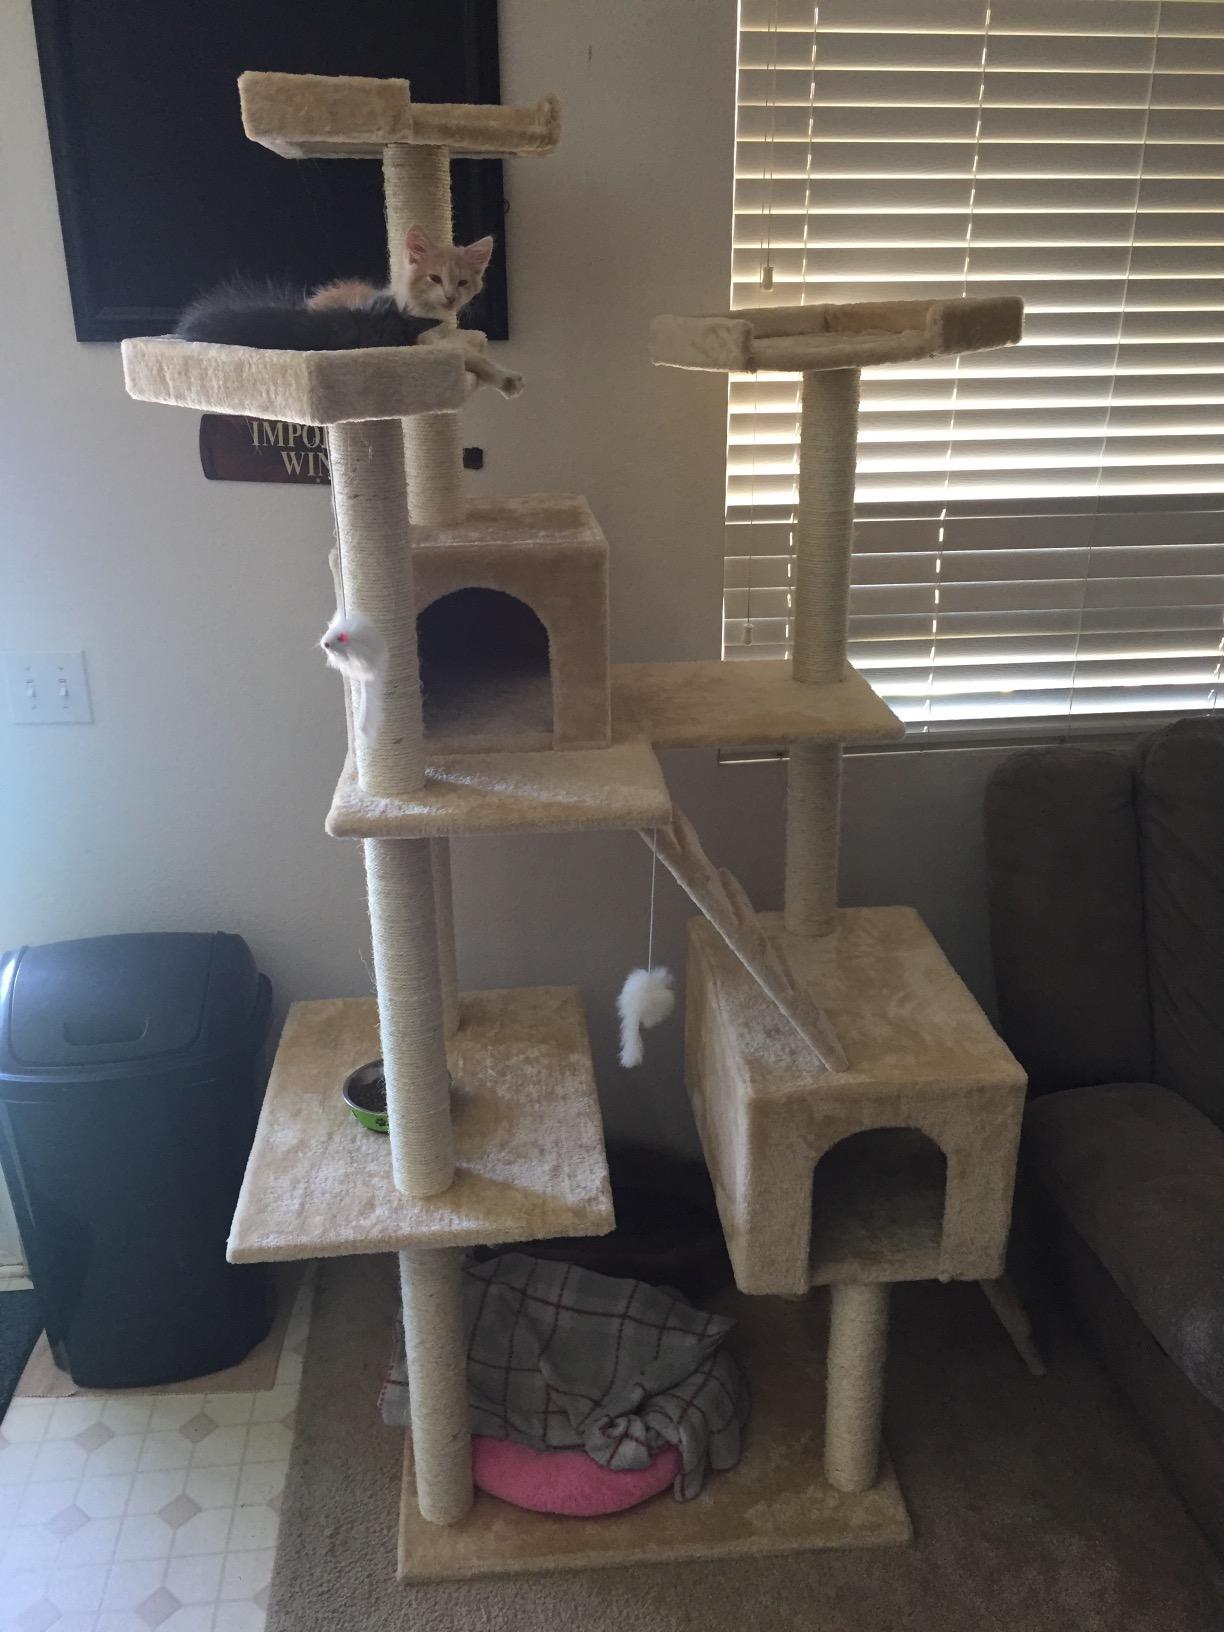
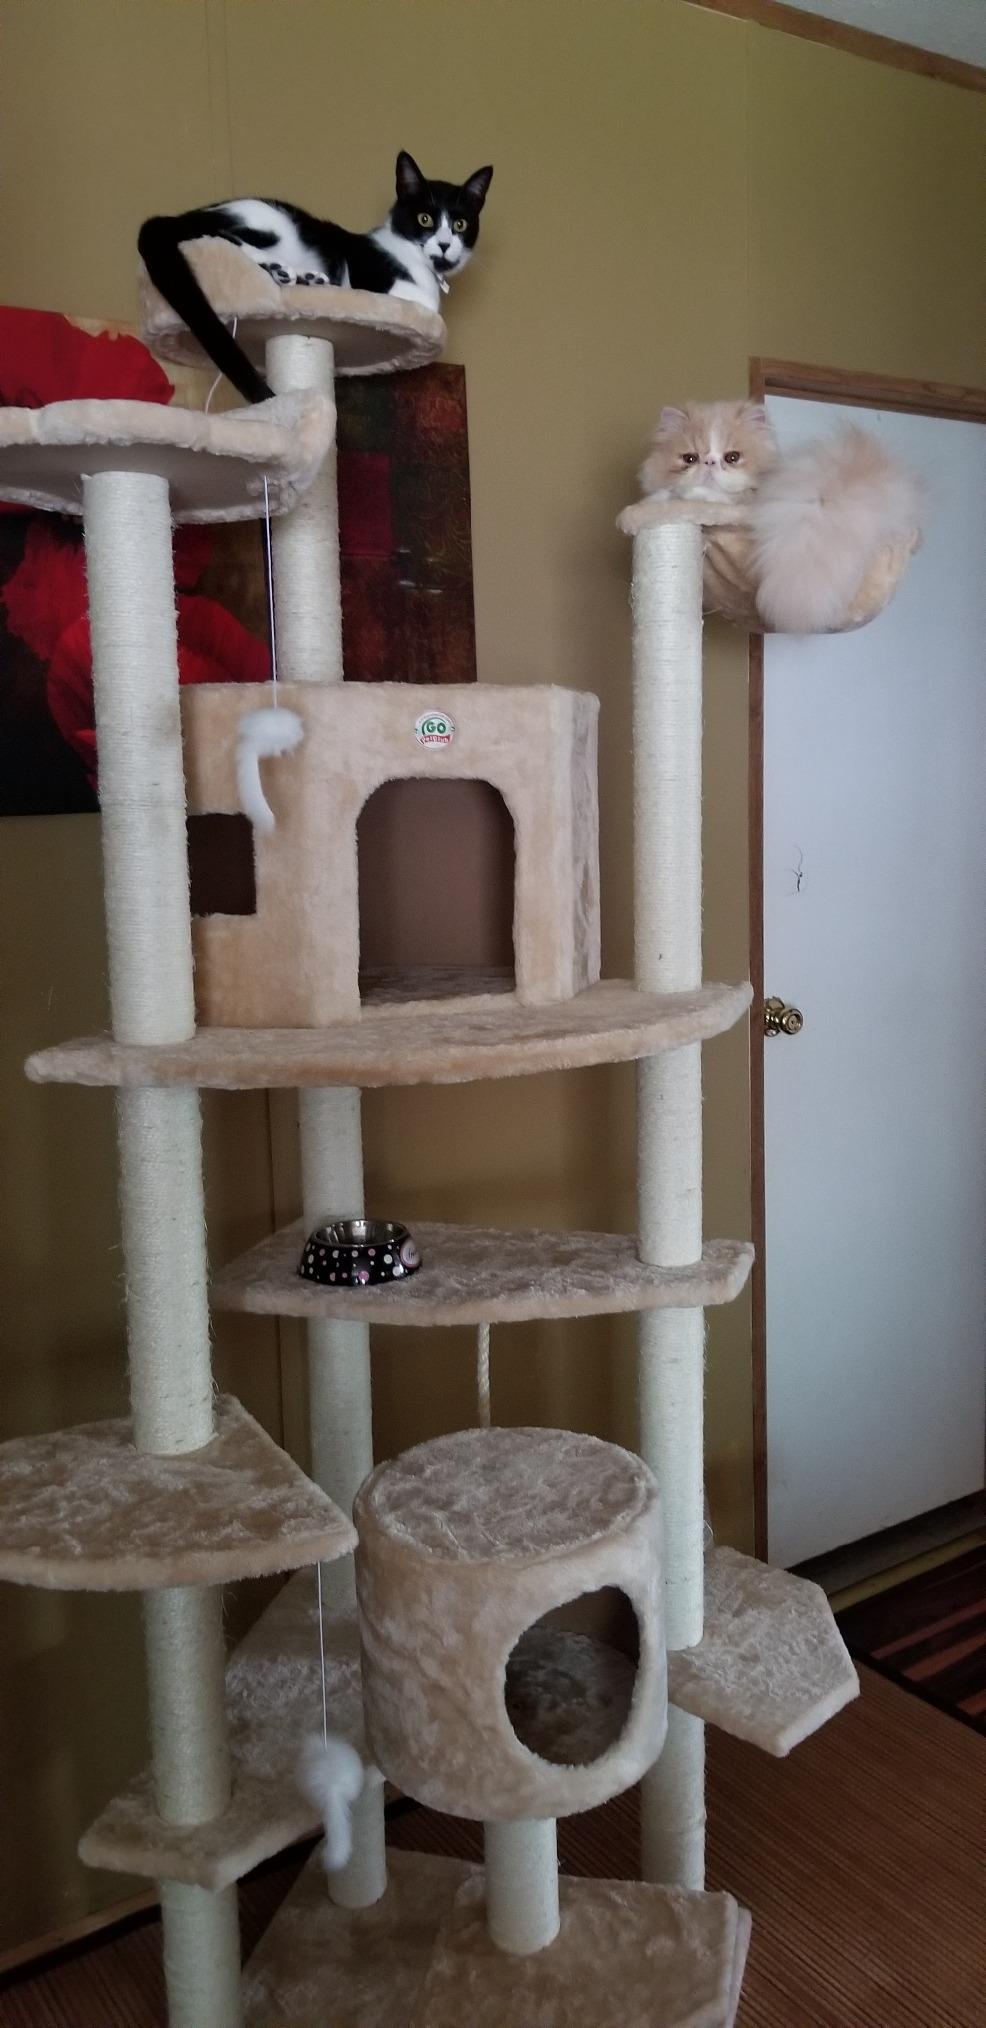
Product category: items_cat tree
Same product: no